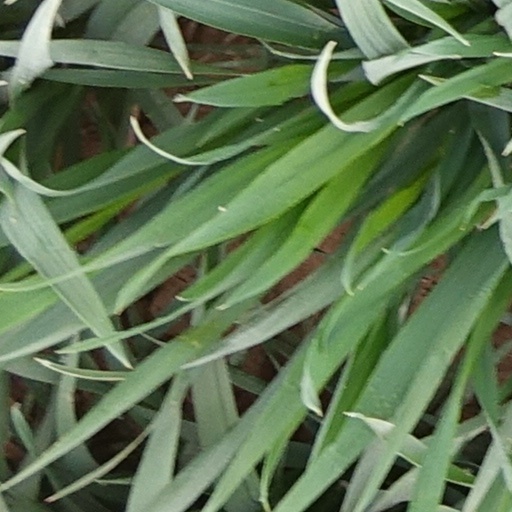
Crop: wheat